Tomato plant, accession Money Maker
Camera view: bottom (45 deg); turntable rotation: 0 degrees
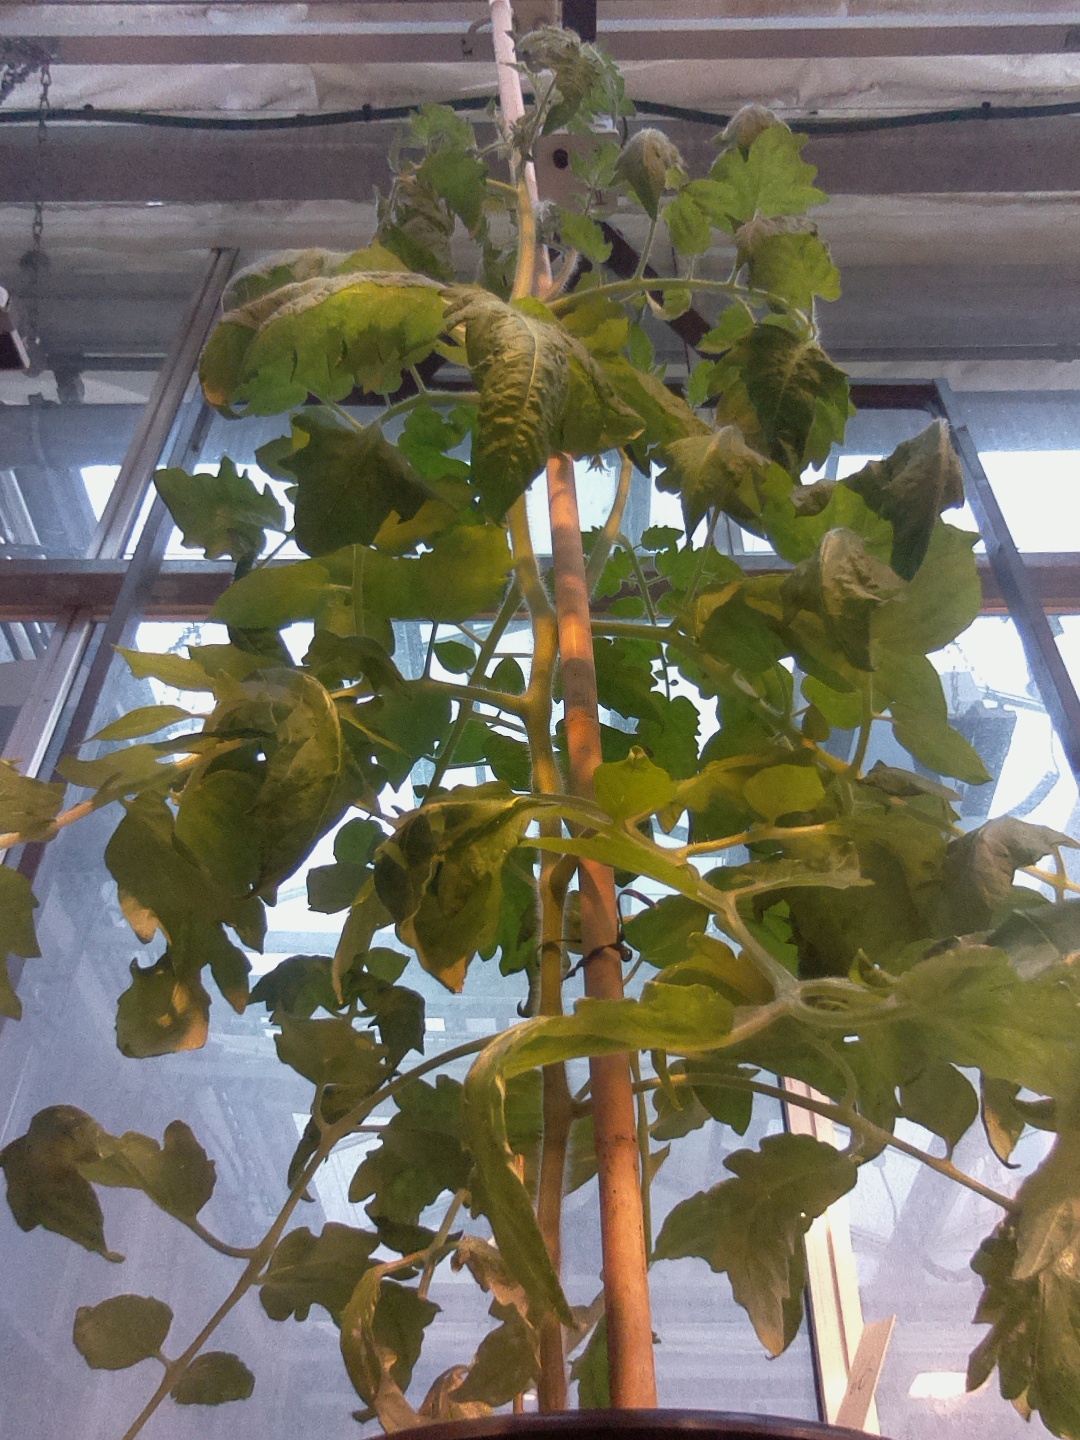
BBCH growth stage 65: Full flowering, 50%-60% of flowers open, first petals falling